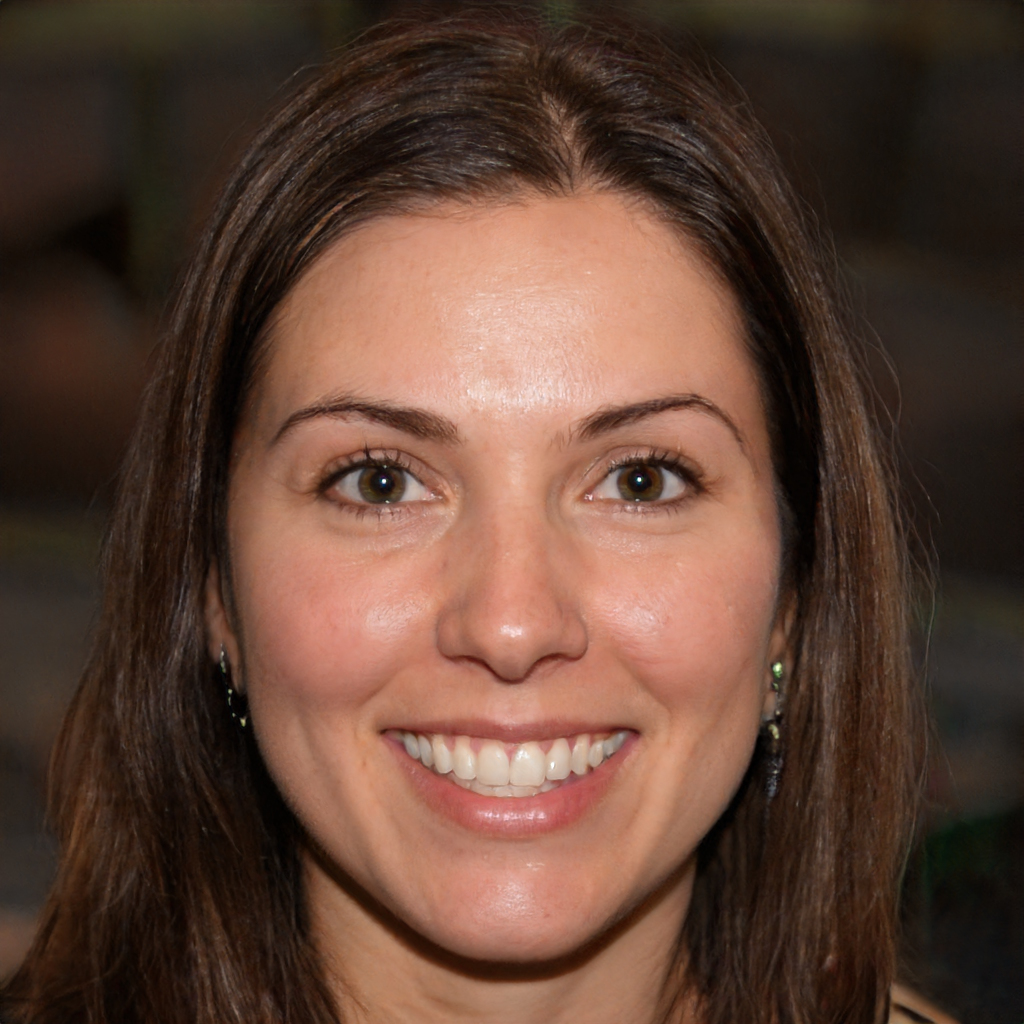
Gender: Female